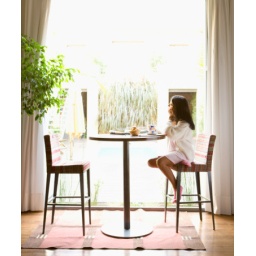
Woman sitting at breakfast table in sun